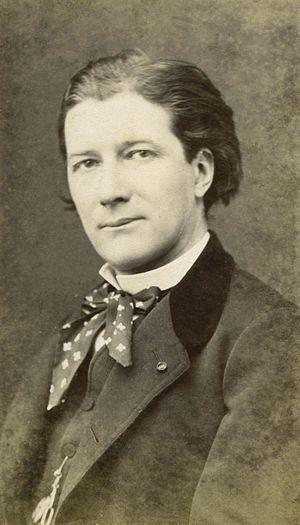
Victorien Sardou en 1880
Victorien Sardou, né le 5 septembre 1831 à Paris où il est mort le 8 novembre 1908, est un auteur dramatique français, connu également pour ses eaux-fortes médiumniques. Il était grand-croix de la Légion d'honneur.
Cet article présente la liste des membres de l'Académie française, rangée par ordre chronologique de leur élection à chaque fauteuil. Cette liste est précédée d'une liste réduite portant uniquement sur les membres actuels et présentée successivement selon quatre modes de rangement : par ordre alphabétique, par numéro de fauteuil, par date d'élection et par date de naissance.
La rue Victorien-Sardou est une voie du 16ᵉ arrondissement de Paris, en France.